United Nations Security Council Resolution 1550

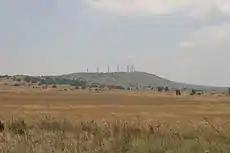
Golan Heights area

United Nations Security Council resolution 1550, adopted unanimously on 29 June 2004, after considering a report by the Secretary-General Kofi Annan regarding the United Nations Disengagement Observer Force (UNDOF), the Council extended its mandate for a further six months until 31 December 2004.